Bundahishn

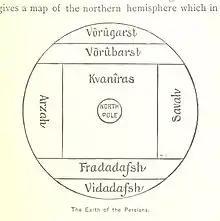
Regions depicted in chap. VIII (11) "On the nature of the lands": the Kvanîras (or Khvanîras), Savah, Arzah, Fradadafsh and Vîdadafsh, and Vôrûbarst and Vôrûgarst regions

The "Bundahishn" is the concise view of the Zoroastrianism's creation myth, and of the first battles of the forces of Ahura Mazda and Angra Mainyu for the hegemony of the world. According to the text, in the first 3,000 years of the cosmic year, Ahura Mazda created the Fravashis and conceived the idea of his would-be creation. He used the insensible and motionless Void as a weapon against Angra Mainyu, and at the end of that period, Angra Mainyu was forced to submission and fell into a stupor for the next 3,000 years. Taking advantage of Angra Mainyu's absence, Ahura Mazda created the Amesha Spentas (Bounteous Immortals), representing the primordial elements of the material world, and permeated his kingdom with "Ard" (Asha), "Truth" in order to prevent Angra Mainyu from destroying it. The "Bundahishn" finally recounts the creation of the primordial bovine, Ewagdad (Avestan Gavaevodata), and Keyumars (Avestan Keyumaretan), the primordial human.